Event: Nepal Earthquake
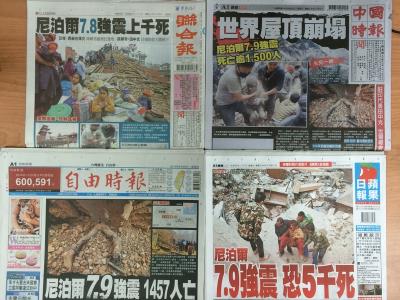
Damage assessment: damage